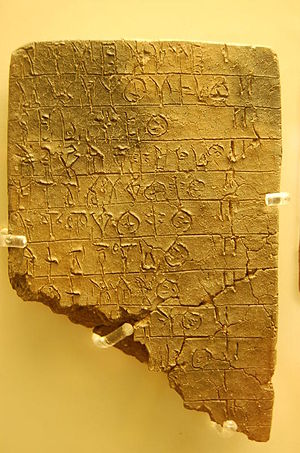
Mykensk (sprog)
En mykensk inskription skrevet med Linear B.
Mykensk er et hellensk oldtidssprog overleveret i tekster fra minoisk tid skrevet i stavelsesskriften Linear B og fundet i Mykene, Pylos, Knossos og Theben. Sprogforskere regner gerne med, at græsk i minoisk tid var delt op i to dialekter, en sydlig og en nordlig. Fra sydgræsk, som mykensk repræsenterer, stammer de klassiske dialekter arkadisk-kyprisk og attisk-ionisk.